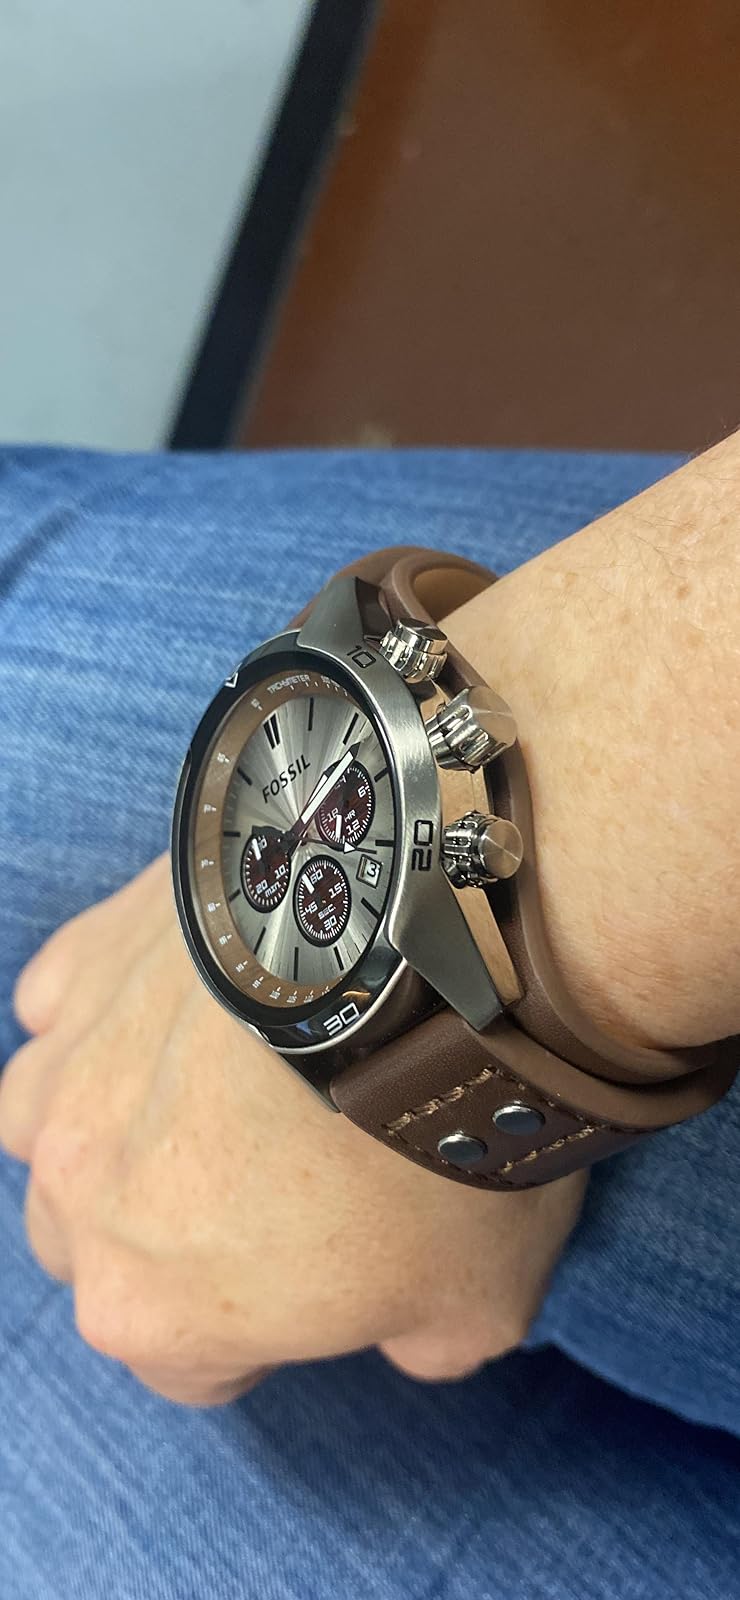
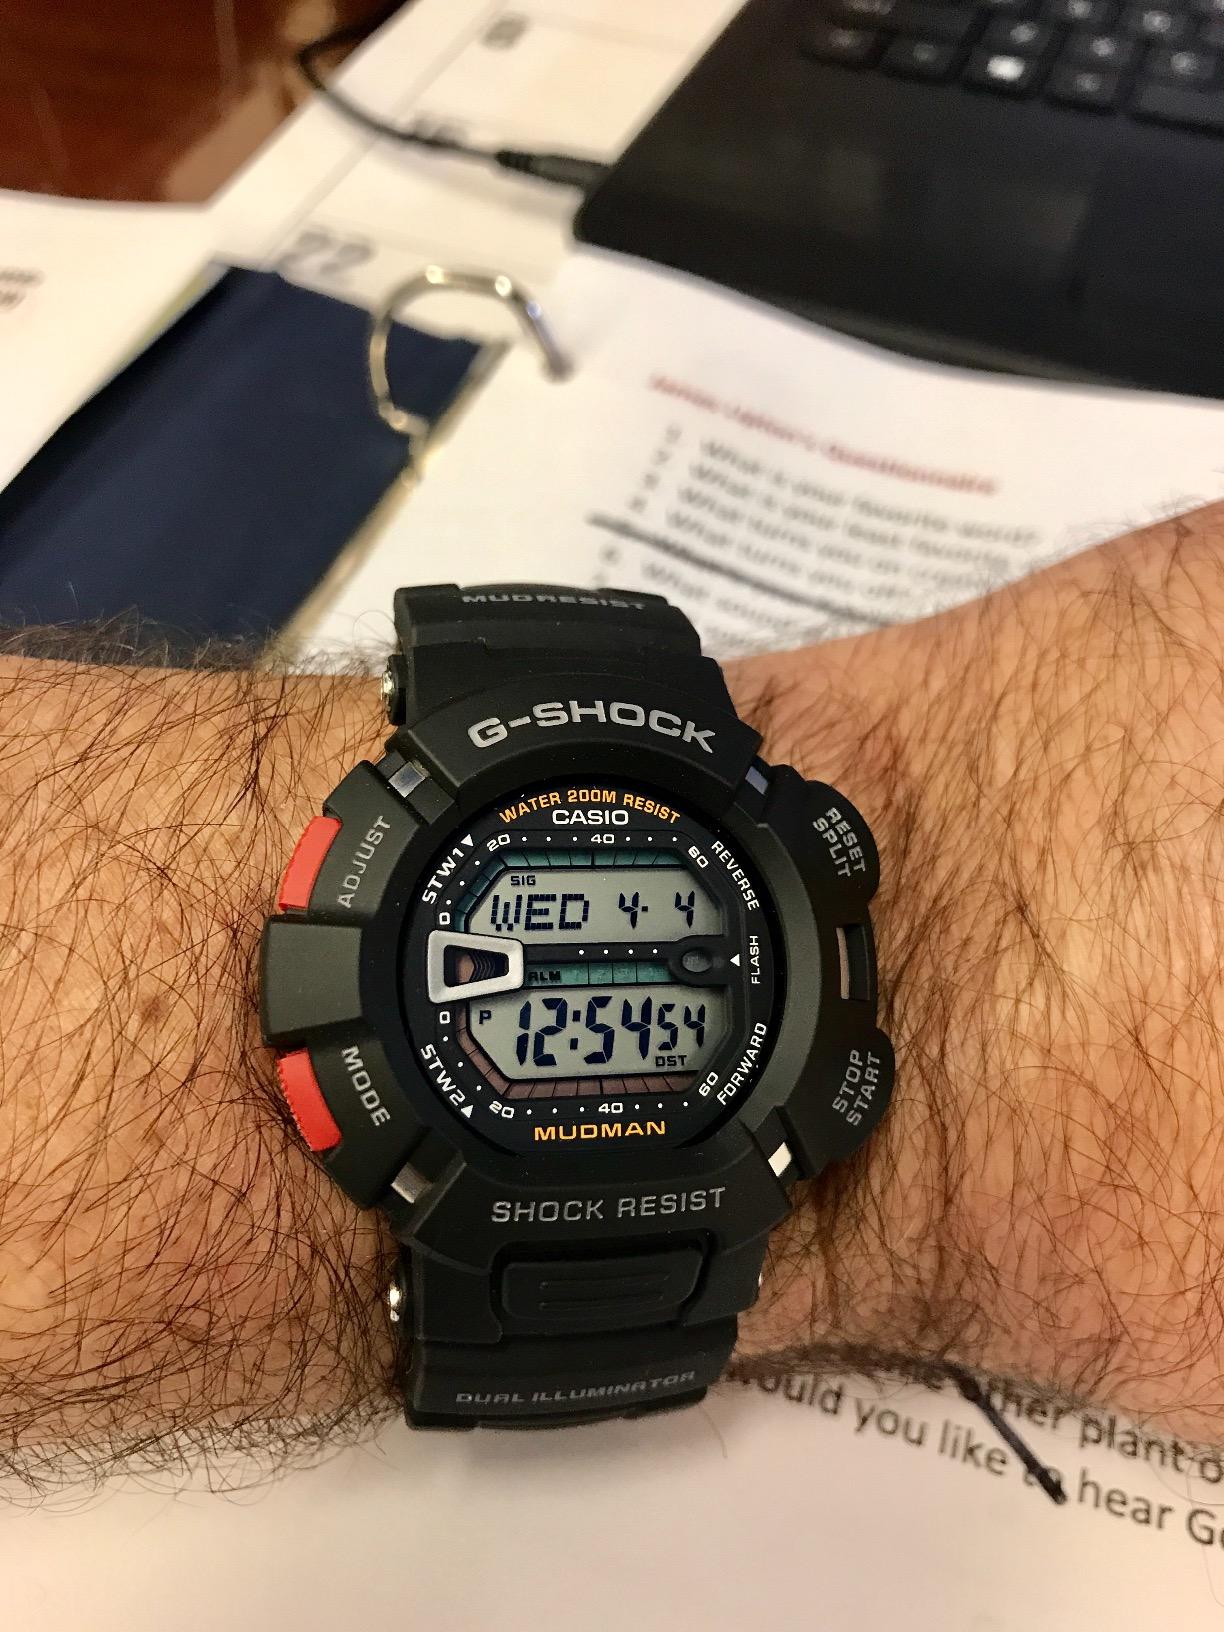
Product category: accessories_watch
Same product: no